Lukas Frühstück

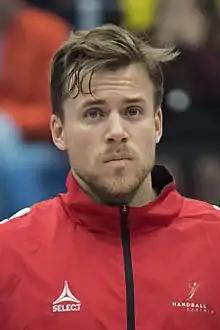
Lukas Frühstück in 2017

Lukas Frühstück (born 26 June 1991) is an Austrian Handball player for Bregenz Handball. He has played his entire career at Bregenz Handball.